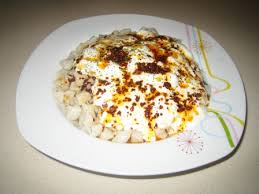
Yemek: manti